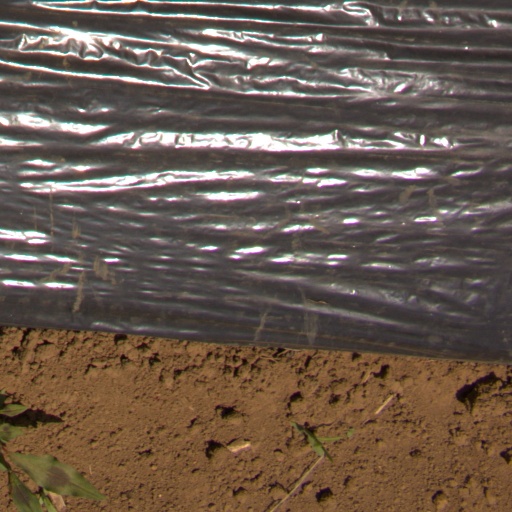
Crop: Jerusalem artichoke